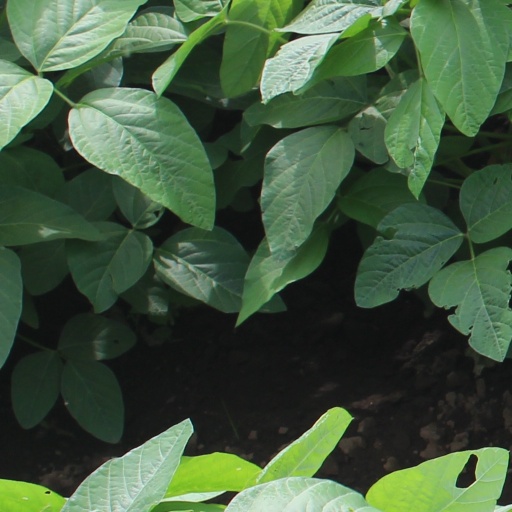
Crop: soybean